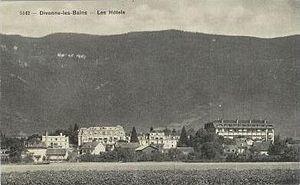
Carte postale de France - Département de l'Ain (01) - Divonne-les-Bains, quartier des hôtels - Année inconnue, environ 1920
Divonne-les-Bains est une ville thermale française de l'Ain, dans l'arrondissement de Gex et dans le pays de Gex. Divonne se trouve sur la frontière avec la Suisse romande, entre le pied du Jura et le lac Léman. Elle fait aussi partie du Genevois français et du Grand Genève.